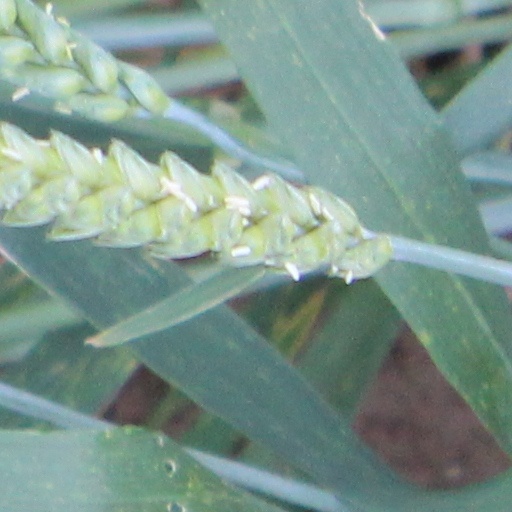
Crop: wheat